Donald Healey

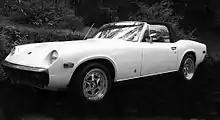
Jensen-Healey 1972–1976

The production arrangement with BMC ended in 1967. In 1970 Healey became chairman of Jensen Motors with the enthusiastic backing of key US based Austin-Healey distributors. This was a long and fruitful relationship for Healey, in part because Jensen had been making body shells for Austin-Healey since the 1952 demise of the similar Austin A40 Sports. Healey's first project with a Jensen was re-engineering the Jensen 541S with a V8 engine in 1961, the resulting car being a personal favourite of Healey's. Ten years later, Healey helped design the Lotus engined Jensen-Healey together with Lagonda designer William Towns, to replace the Austin-Healey, which BMC were discontinuing.